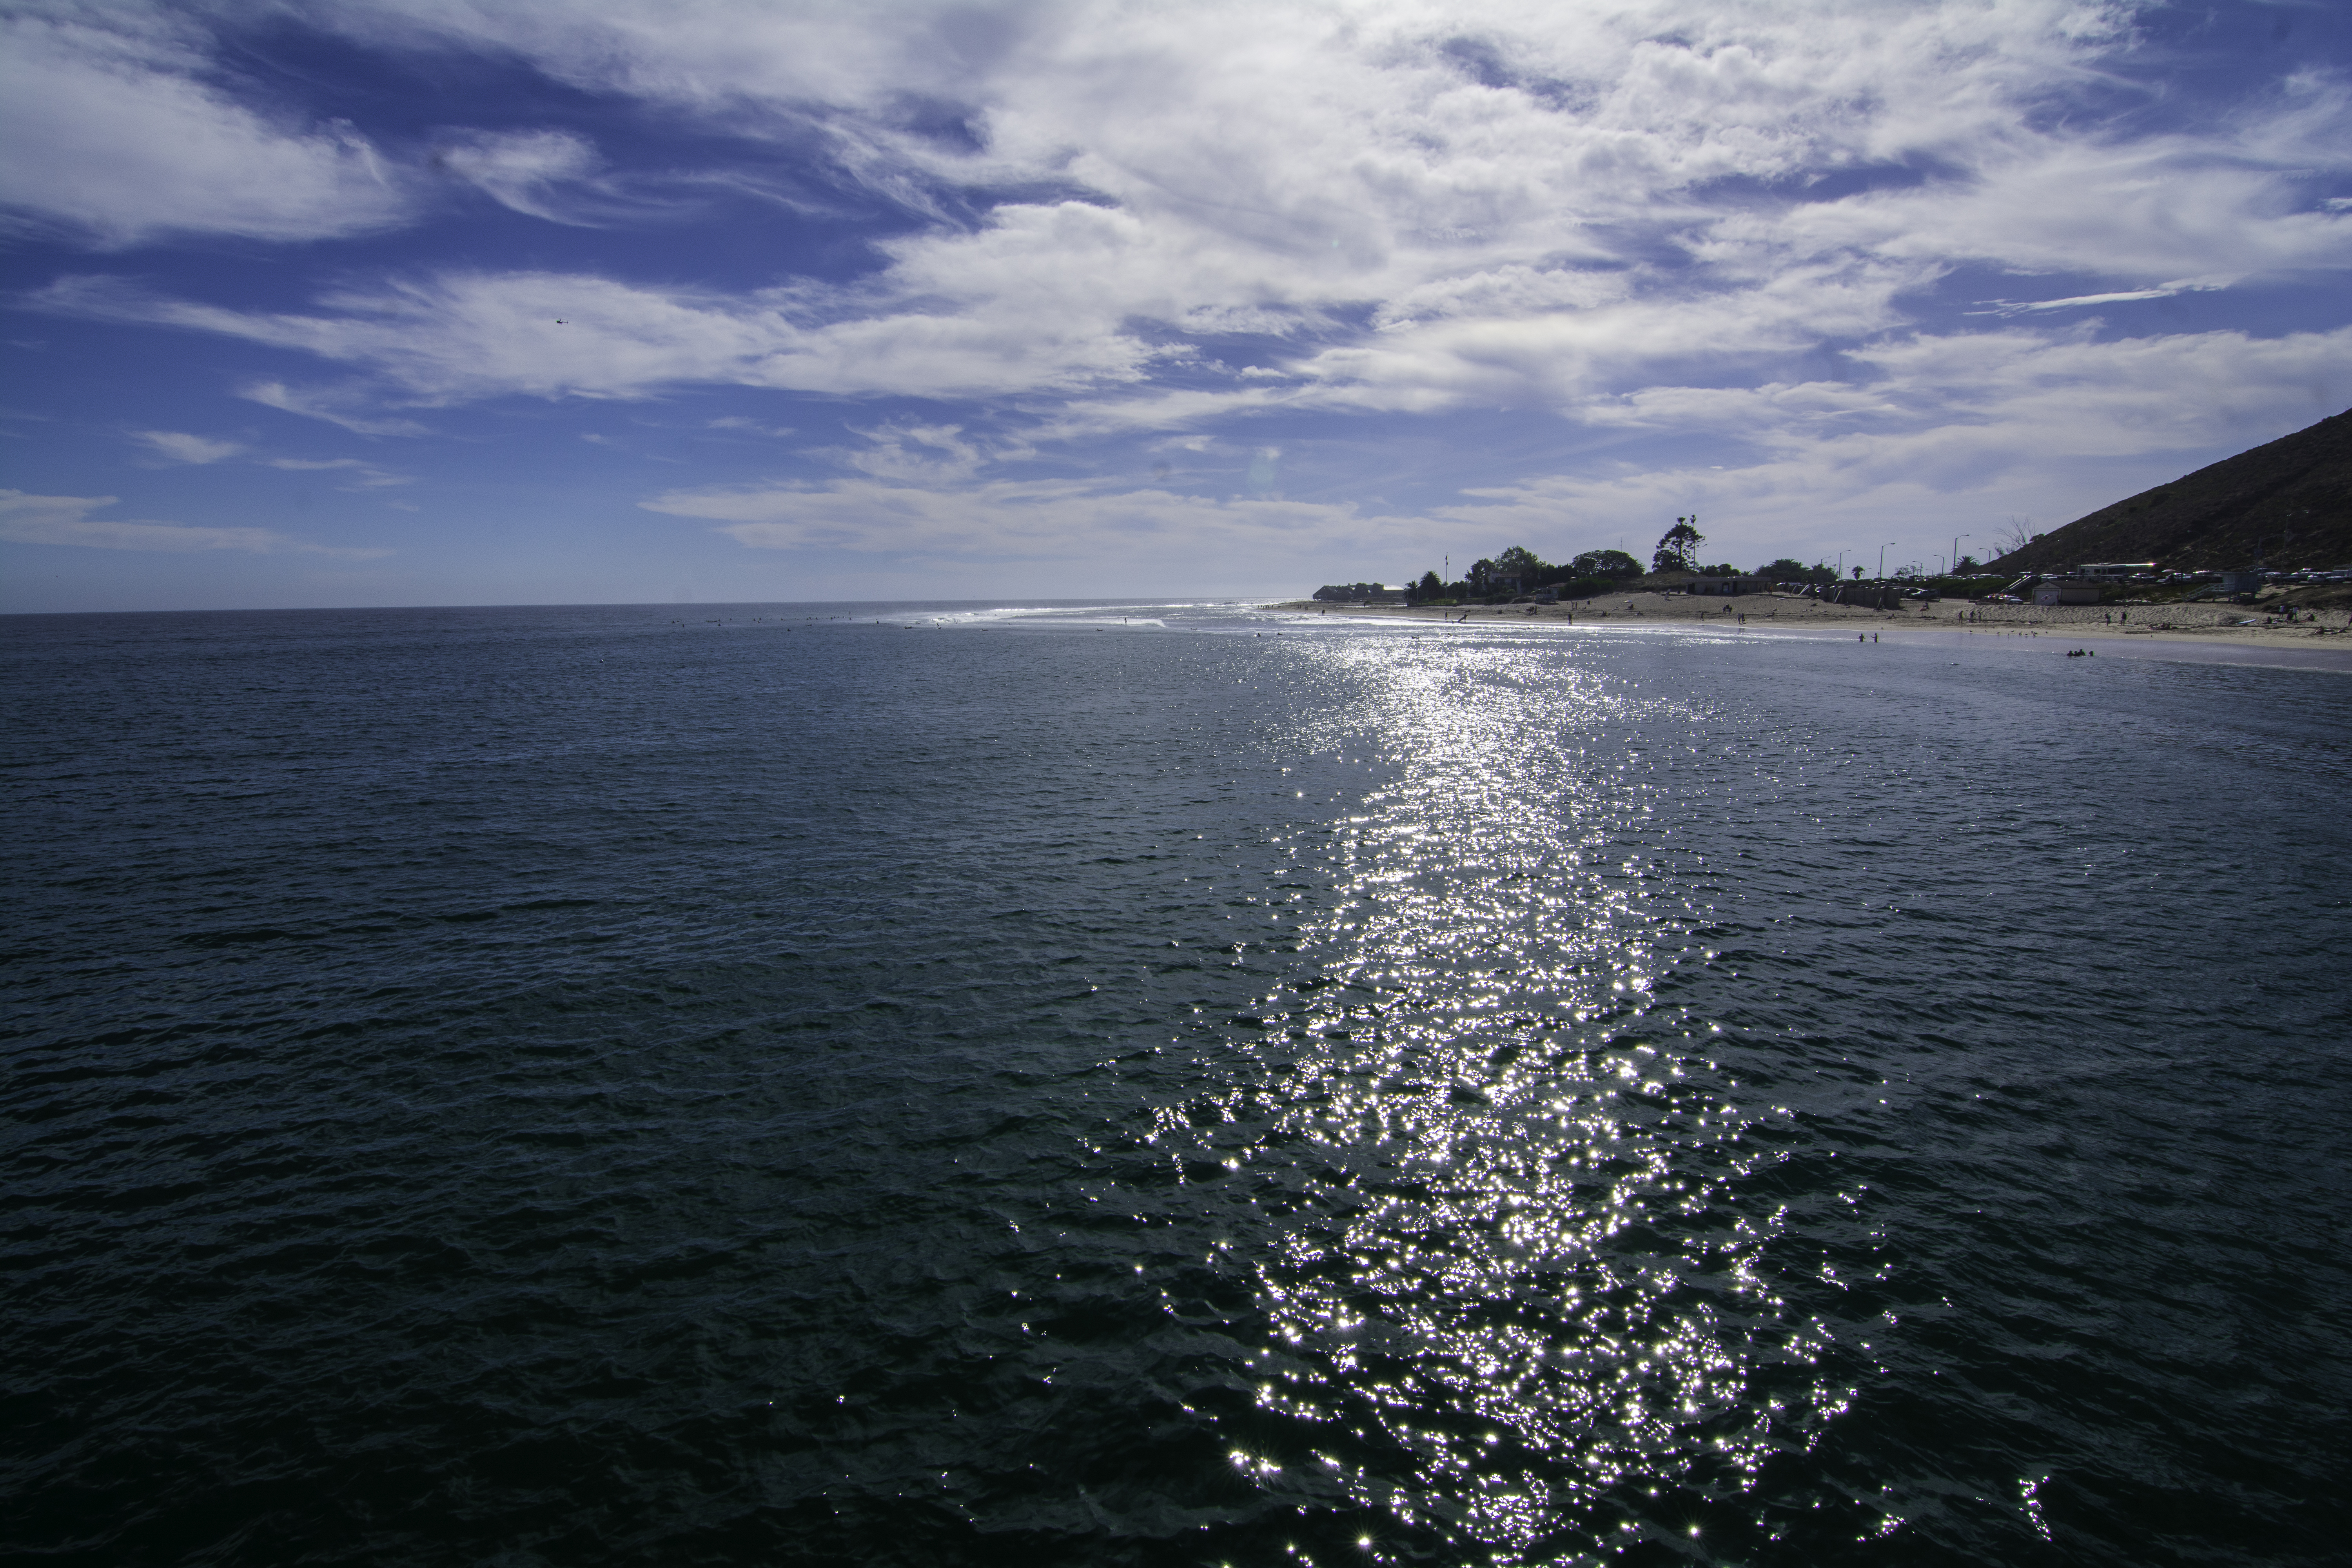
beach, sea, coast, ocean, horizon, sunset, sunlight, shore, bay, island, terrain, body of water, malibu, malibupier, cape, islet, landform